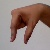
The image shows a hand gesture representing the letter 'Q' in Indian Sign Language.